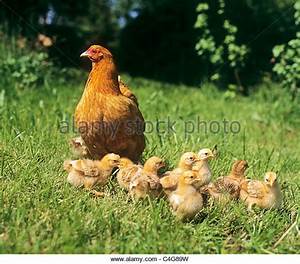
Label: gallina